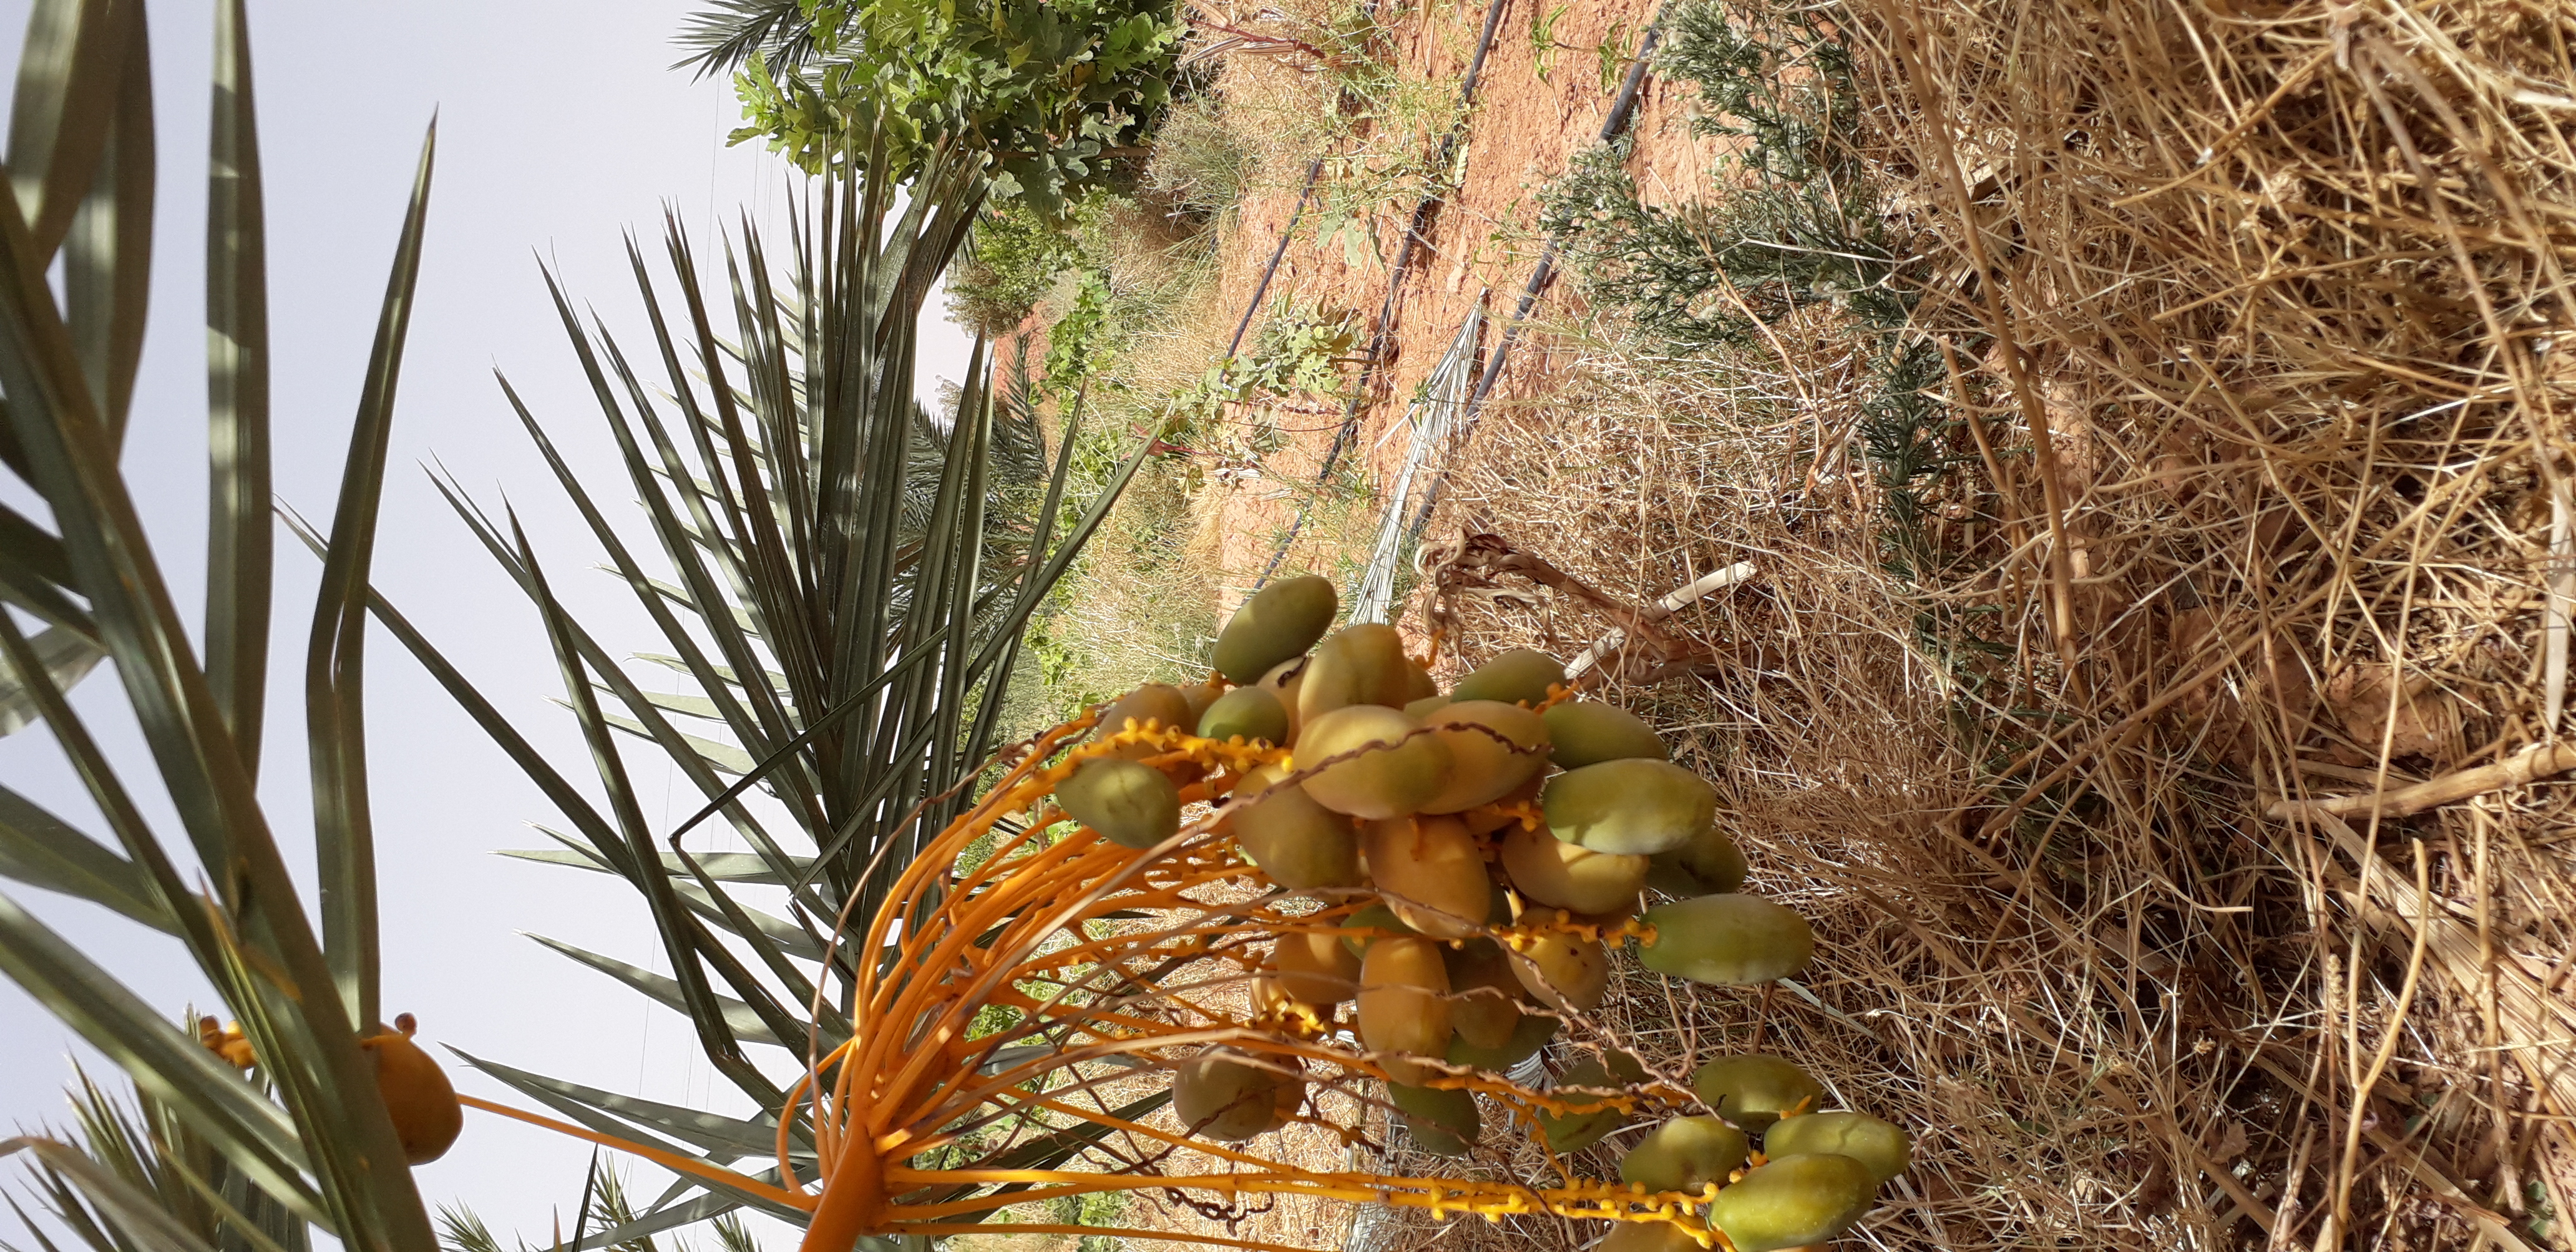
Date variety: Boumajhoul